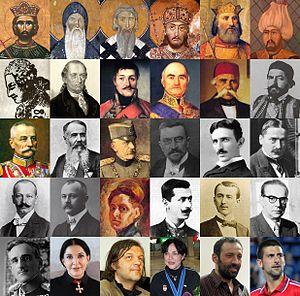
En français, le mot Serbes peut désigner :